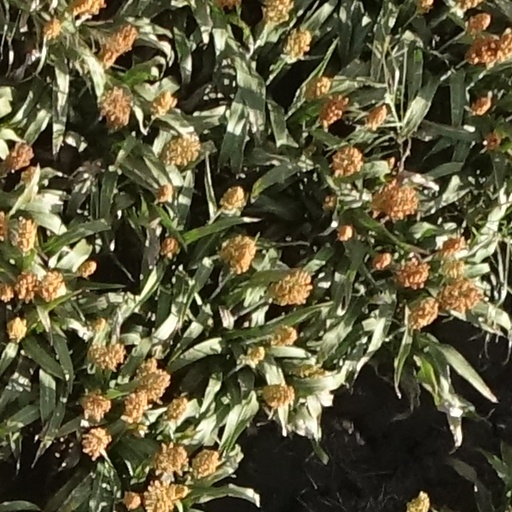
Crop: sorghum